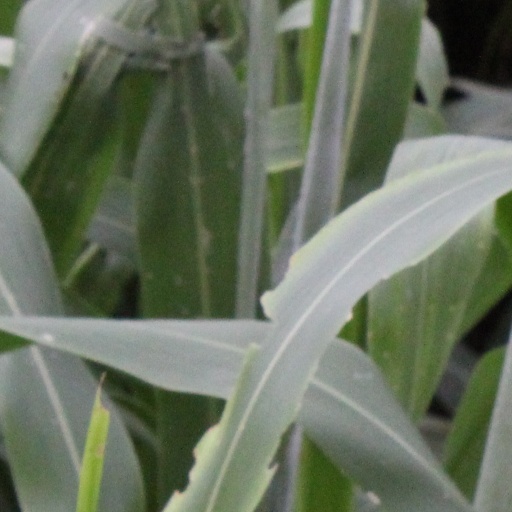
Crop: sorghum